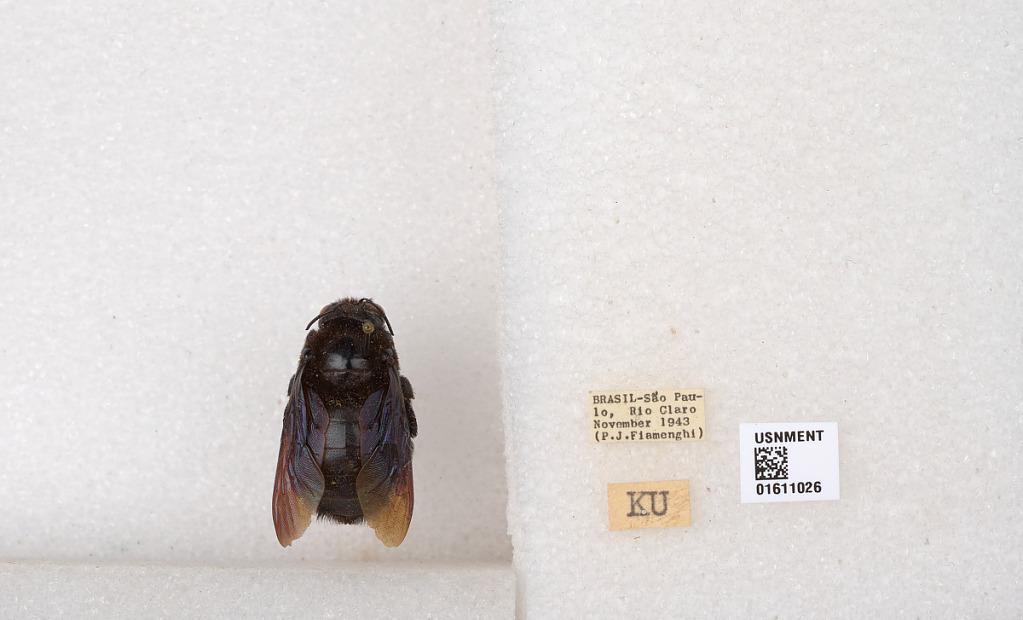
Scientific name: Xylocopa
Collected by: P. Fiamenghi
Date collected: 1943-11-1
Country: Brazil
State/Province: Sao Paulo
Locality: Rio Claro